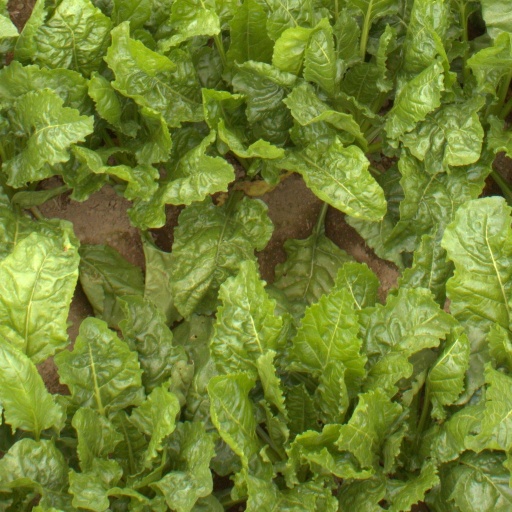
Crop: sugar beet